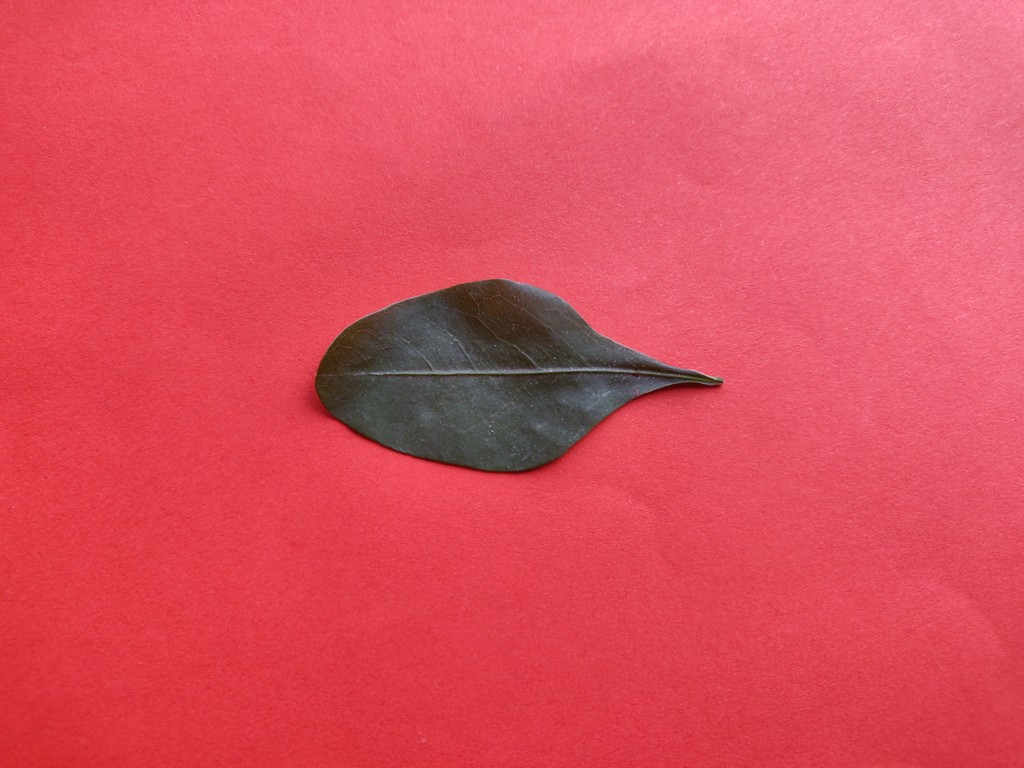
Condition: Healthy
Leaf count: single
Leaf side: front